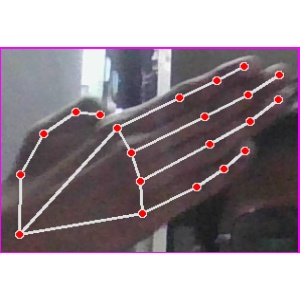
अक्षर: घ